Alfvén wave

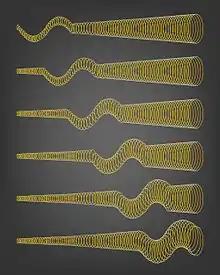
Magnetic waves, called Alfvén S-waves, flow from the base of black hole jets.

The study of Alfvén waves began from the coronal heating problem, a longstanding question in heliophysics. It was unclear why the temperature of the solar corona is hot (about one million kelvins) compared to its surface (the photosphere), which is only a few thousand kelvins. Intuitively, it would make sense to see a decrease in temperature when moving away from a heat source, but this does not seem to be the case even though the photosphere is denser and would generate more heat than the corona.